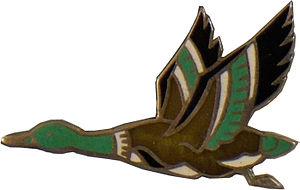
Musée de l'aéronautique Bétheny, SPA93_Canard_EC_Valois .
Le régiment de chasse 2/30 « Normandie-Niémen » est une unité de combat de l’Armée de l'air française. Lors de sa mise en sommeil en 2009, le régiment était équipé de chasseurs Mirage F1CT et stationné sur la BA 132 de Colmar-Meyenheim. Ce régiment est le descendant du fameux groupe de chasse « Normandie-Niémen », des Forces françaises libres, créé en 1942 et engagé en Union soviétique sur le front de l'Est. C'est pour cette raison qu'il porte le double nom de « Normandie », la région française, et de « Niémen », un fleuve de l'ex-Union soviétique qui se jette dans l'Est de la mer Baltique. Il s'agit de la seule force occidentale à s’être battue aux côtés de l’Armée rouge sur le sol soviétique durant la Seconde Guerre mondiale.